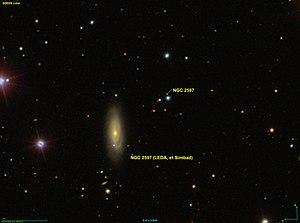
Image créée à l'aide du logiciel Aladin Sky Atlas du Centre de Données astronomiques de Strasbourg et des données publiques en format FIT de SDSS (Sloan Digital Sky Survey).
NGC 2597 est une paire d'étoiles située dans la constellation du Cancer.